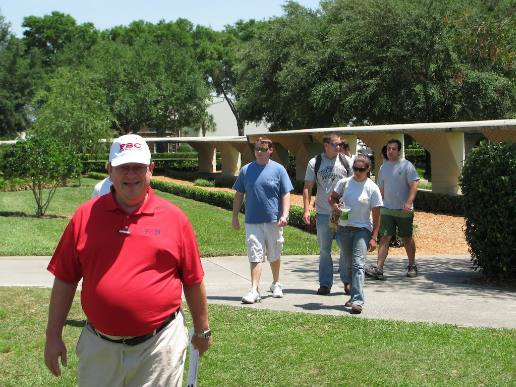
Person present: Yes